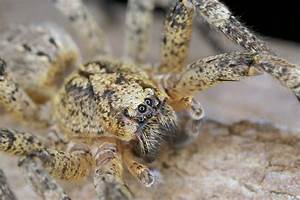
Label: spider